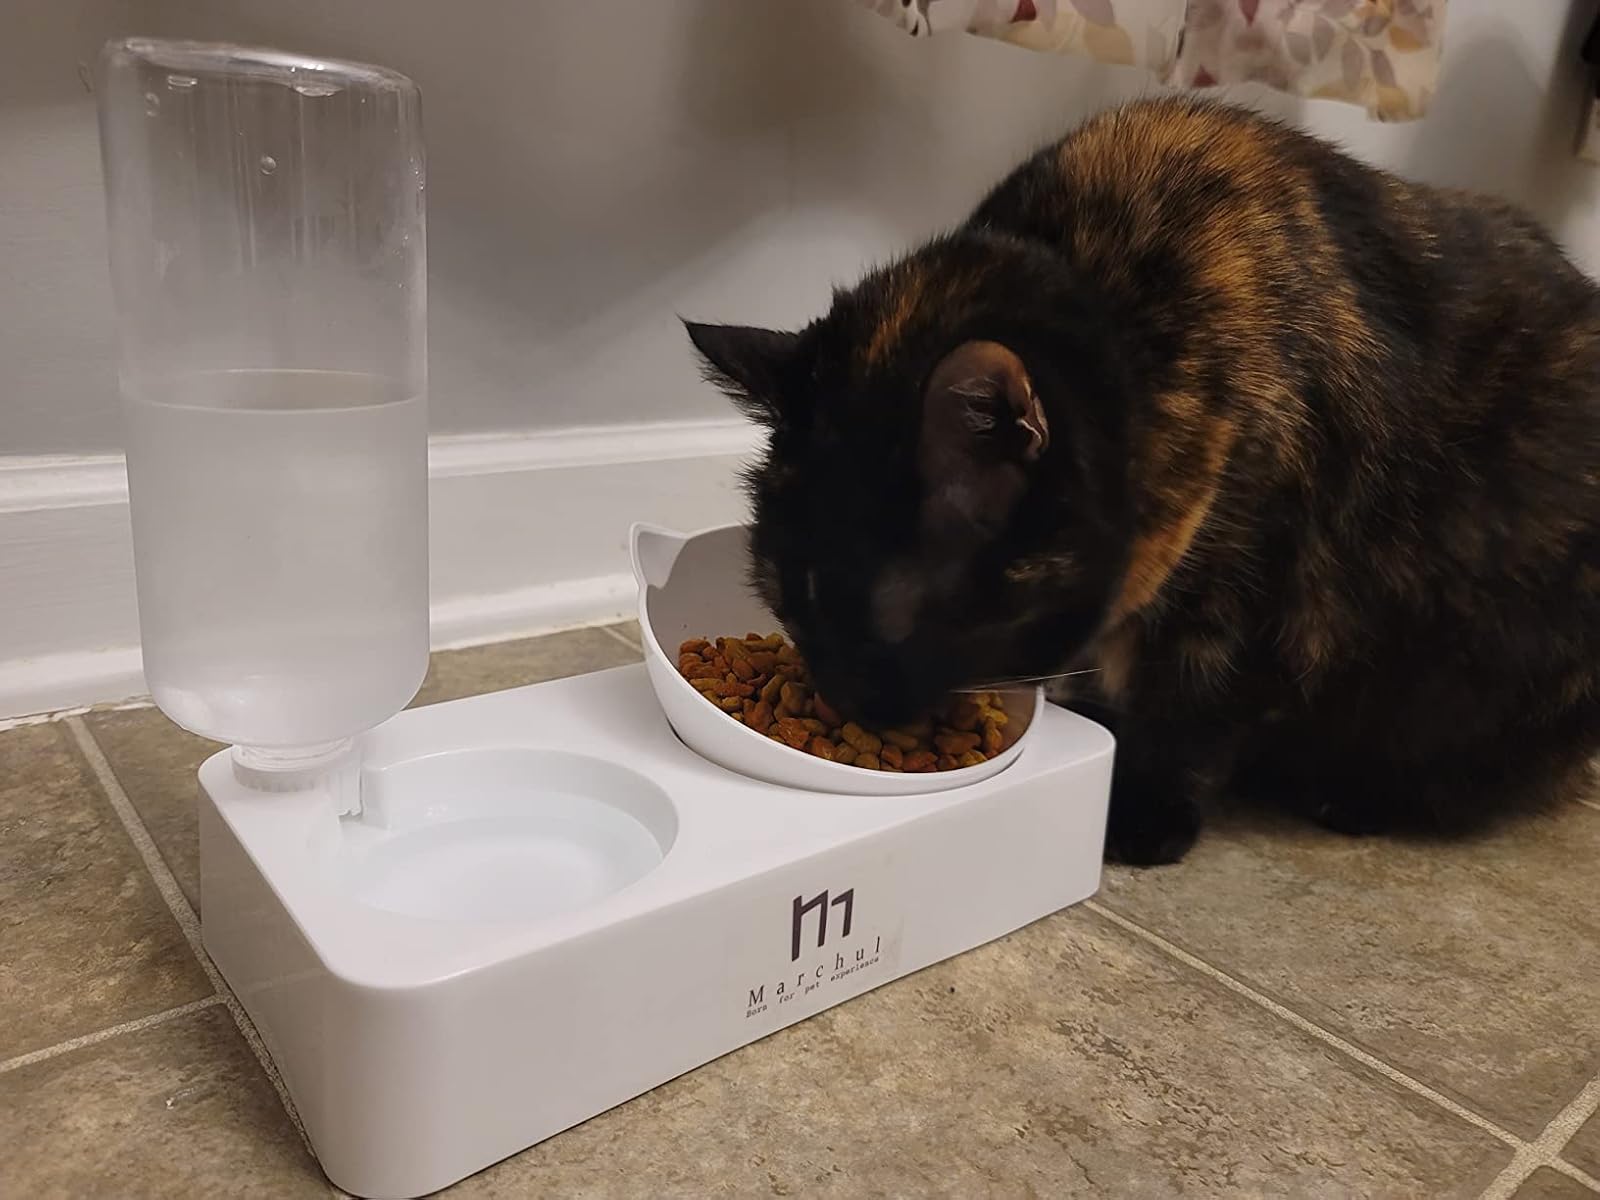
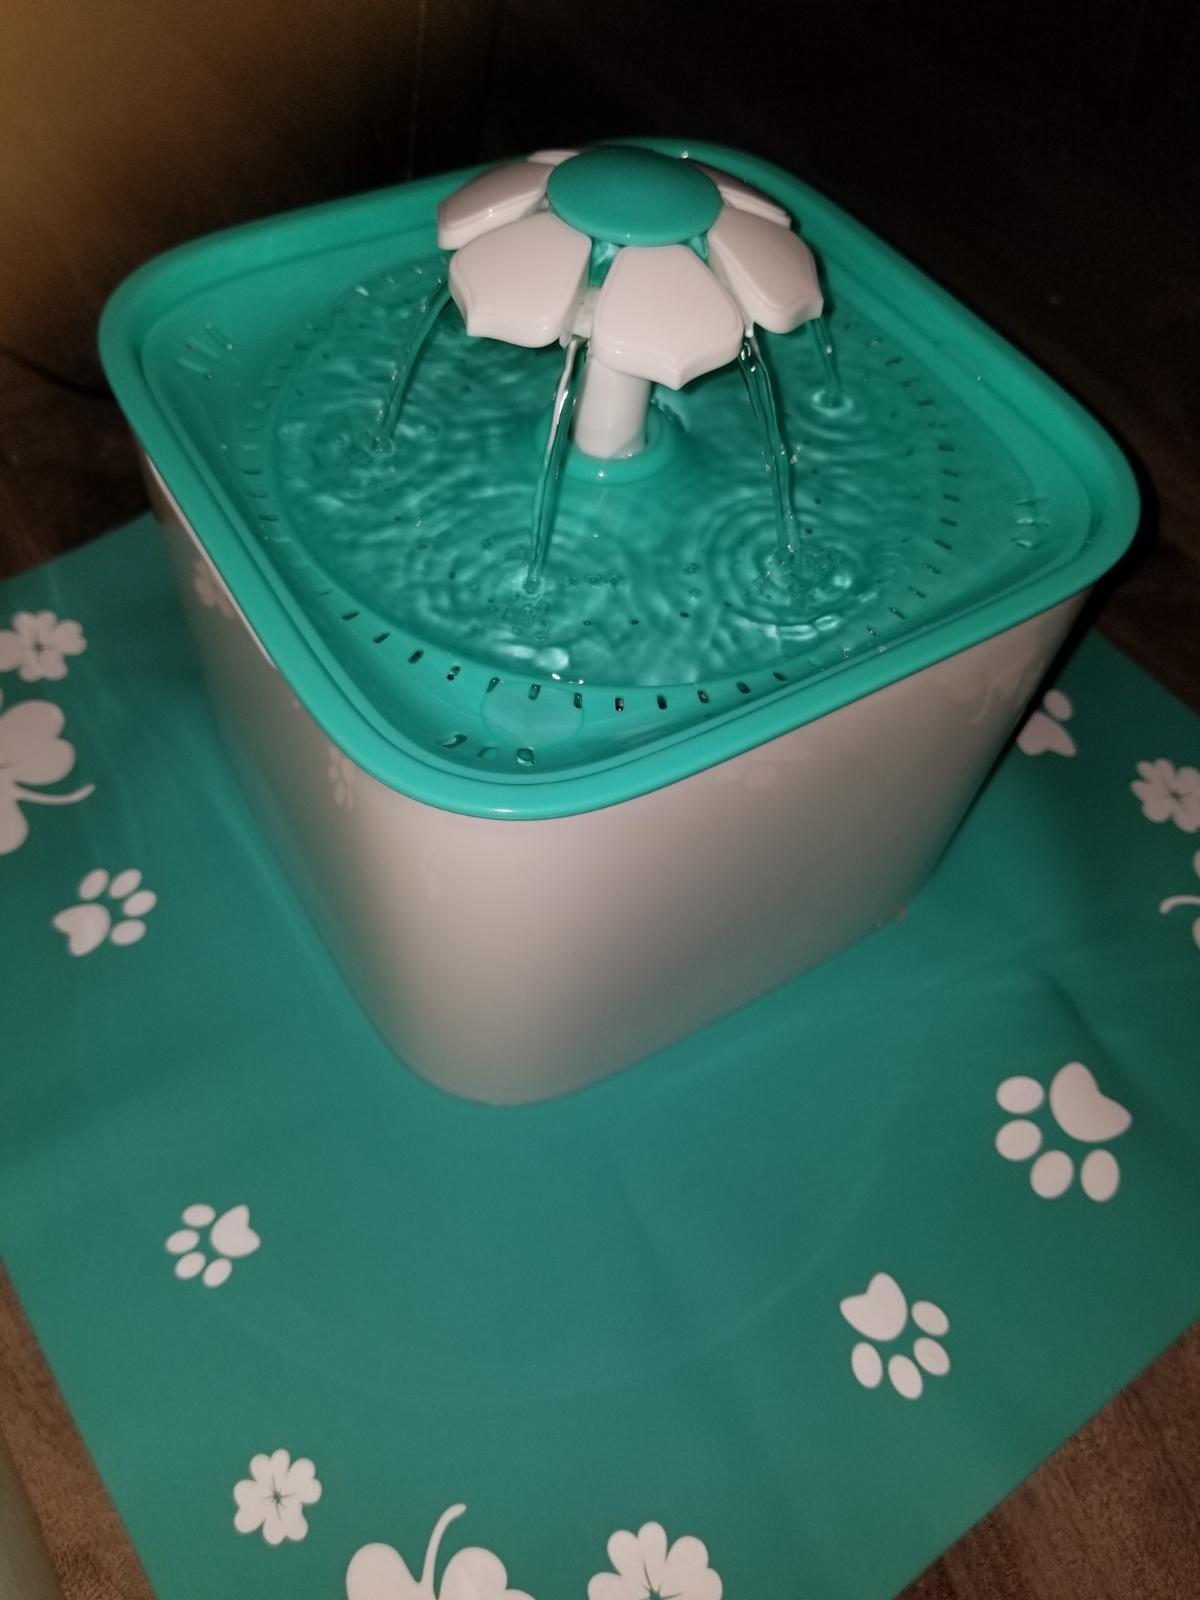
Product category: items_bowl
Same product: no